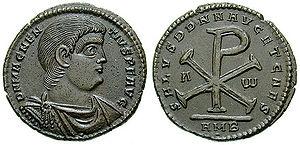
En France, on désigne par vallée du Rhône la région située de part et d'autre du Rhône, en aval de Lyon, dans le sud-est de la France. C'est une région agricole française selon le classement de l'Insee. Elle se subdivise en plaine irriguée de la Crau, plaine maraîchère du Comtat Venaissin, coteaux viticoles produisant des vins AOC de renommée mondiale sur les rives droite et gauche du fleuve, polyculture de la Drôme provençale, grandes cultures de la plaine valentinoise, vergers de l’Isère, prairies des vallées de la Galaure et de l’Herbasse.
Sylvain, en latin Flavius Silvanus ou plus vraisemblablement Claudius Silvanus, né en Gaule dans les années 310 ou 320, assassiné à Colonia Claudia Ara Agrippinensium le 7 septembre 355, était un romain d'ascendance franque. Général de Constance II, il usurpa le pouvoir en Gaule pendant un mois en 355.
Magnence est un usurpateur romain du titre impérial du 18 janvier 350 au 11 août 353.
Crest — prononcé /kʁe/ — est une commune française située dans le département de la Drôme en région Auvergne-Rhône-Alpes. Ses habitants sont appelés les Crestois. Elle se trouve à 25 km au sud-est de Valence, préfecture de la Drôme.
350 est une année commune commençant un lundi.